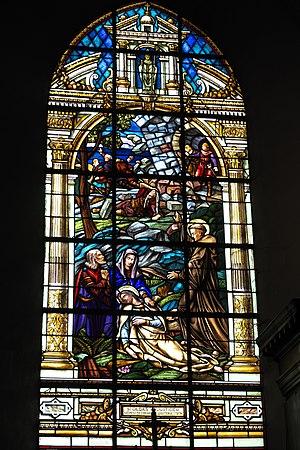
Conomor est un comte régnant sur la partie Ouest de la Bretagne au VIᵉ siècle. Il était comte du Poher à une époque où celui-ci a pu s'étendre jusqu'aux côtes nord et sud. Il est dit aussi roi de la Domnonée qui couvrait alors la partie nord de la Bretagne. Il est également assimilé parfois à Marc'h souverain des deux Domnonées.